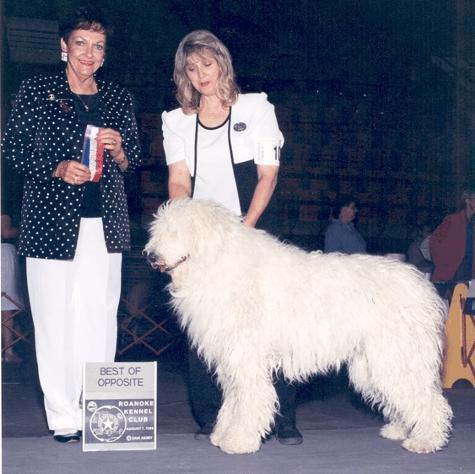
komondor